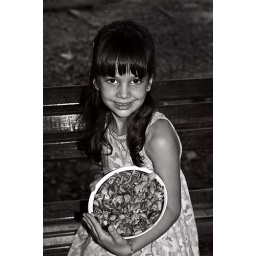
Anna gathered flowers that fall from a tree in our yard. They have a wonderful aroma.